Micromedia Publications

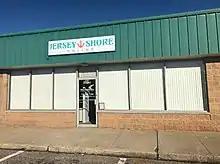

The newspapers cover Howell, Adelphia, Farmingdale, Ramtown, Jackson, Plumsted Township, New Egypt, Lakewood, Brick, Toms River, Island Heights, Lavallette, Manchester, Lakehurst, Whiting, Berkeley Township, Holiday City, Pine Beach, Seaside Heights, Seaside Park, Bayville, Lanoka Harbor, Lacey Township, Forked River, Waretown, Ocean Township, Barnegat, Stafford Township, Manahawkin, Ocean Acres, Beach Haven West, Eagleswood and Long Beach Island.